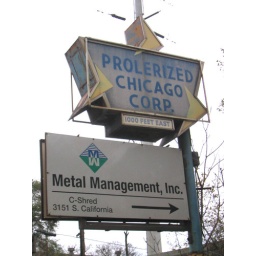
Great 3-D plastic sign with nice type for Prolerized Chicago Corp., around 3200 south California. Check the arrows!